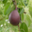
Label: pear